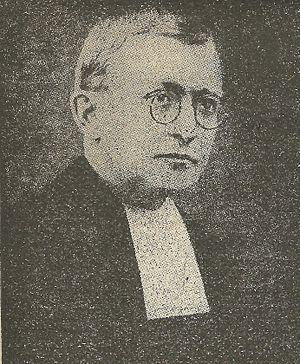
Louis Riboulet est un écrivain, pédagogue et professeur de philosophie à l'Institution Notre-Dame de Valbenoîte de Saint-Étienne, auteur de plusieurs ouvrages traitant sur des méthodes d'enseignement.